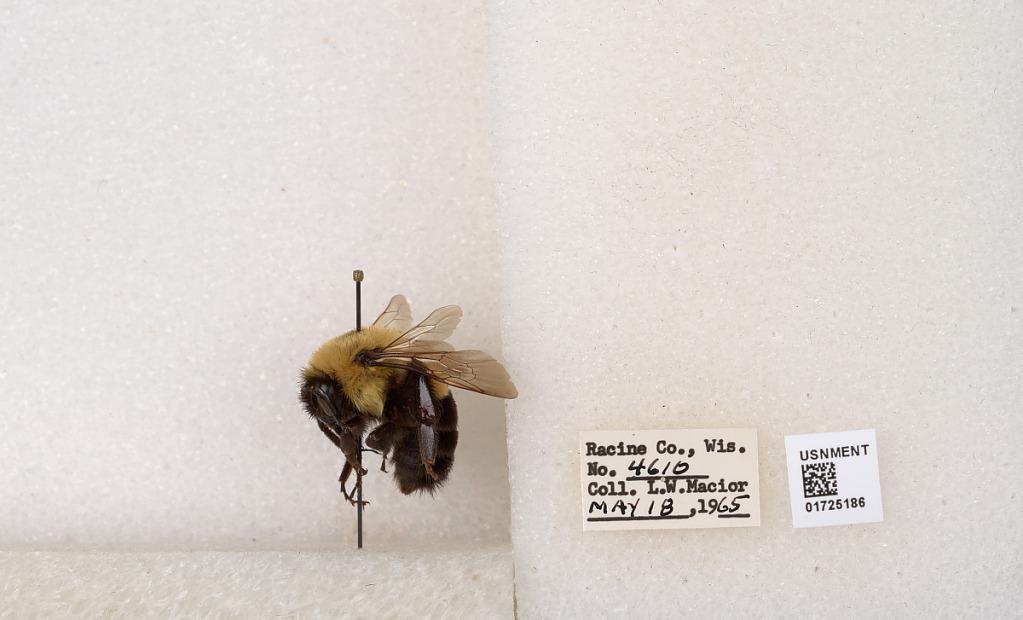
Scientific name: Bombus impatiens Cresson
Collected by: L. Macior
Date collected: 1965-5-18
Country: United States
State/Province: Wisconsin
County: Racine
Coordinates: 42.7299, -87.8123